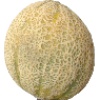
Label: cantaloupe